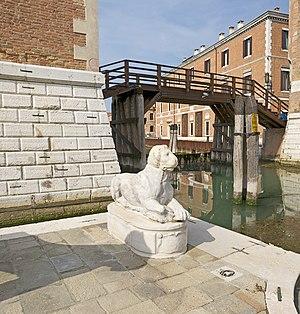
Le quatrième lion de la Porte terrestre de l'Arsenal de Venise, le plus proche du canal, résulte de l'assemblage de deux sculptures dont la date et la provenance restent inconnues. Sur le sabot se trouve gravé
La porte terrestre de l'arsenal de Venise, représente l'accès par voie piétonne au complexe militaro-industriel de l'arsenal.
Le centre historique de Venise comprend 121 îles liés par 435 ponts. Cette liste reprend les noms vénitiens des principaux ponts de Venise par sestiere ou île.